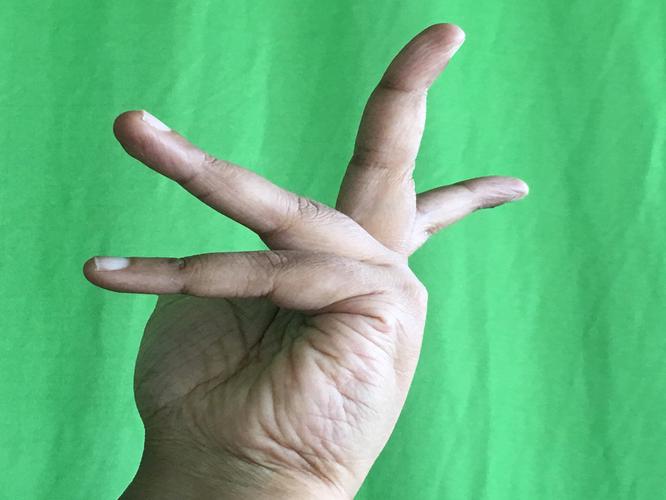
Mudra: Alapadmam
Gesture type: single_hand